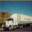
Label: truck